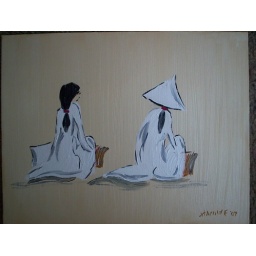
2 women in traditional garb sitting on mats.